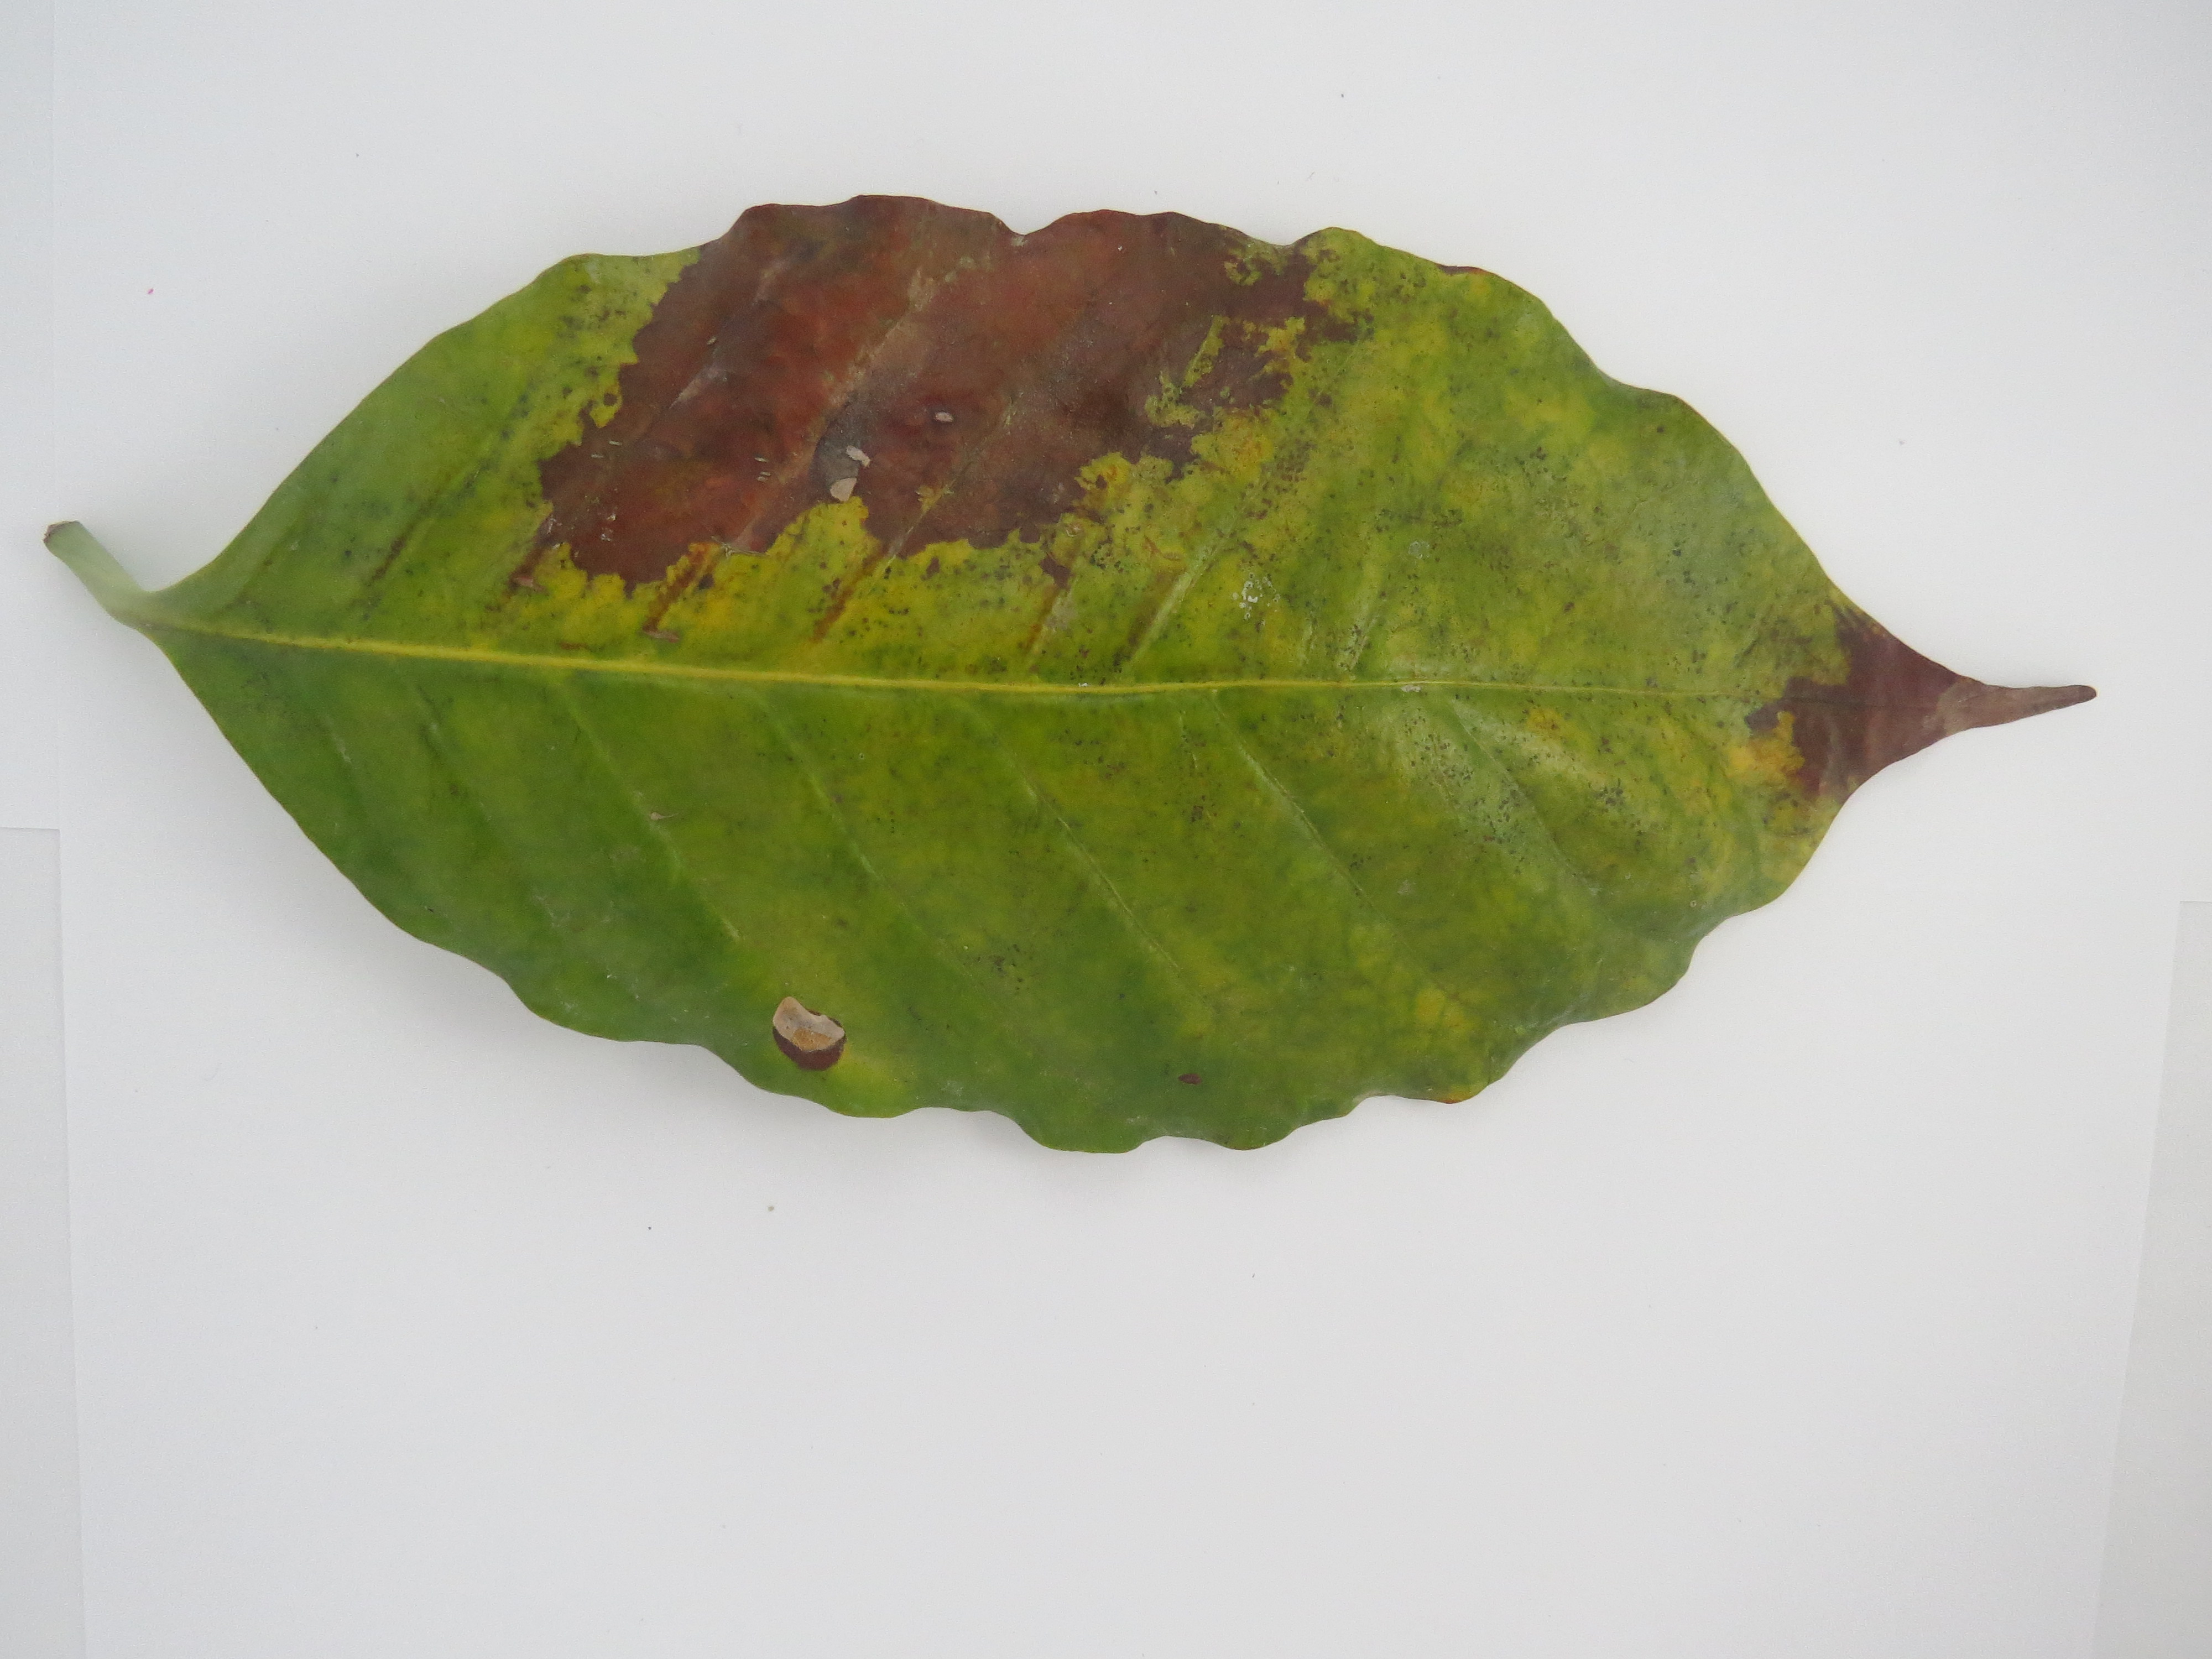
Label: potasium-K